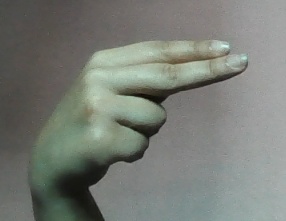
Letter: ain